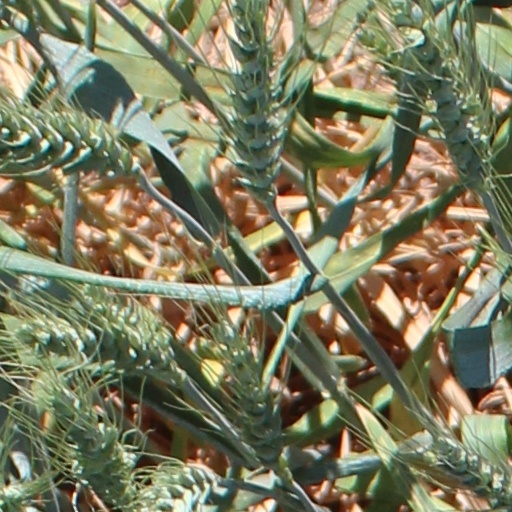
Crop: wheat